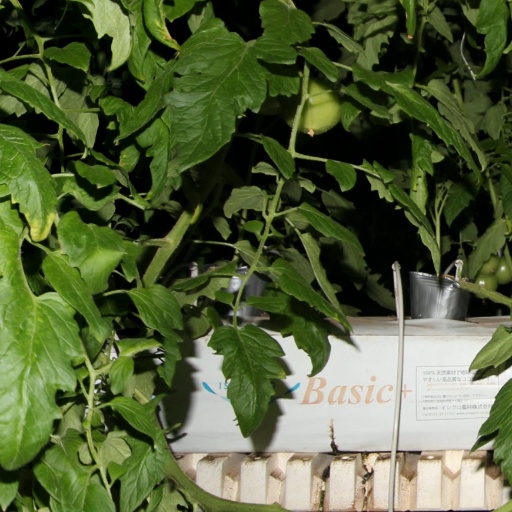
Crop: tomato